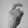
ASL letter: X